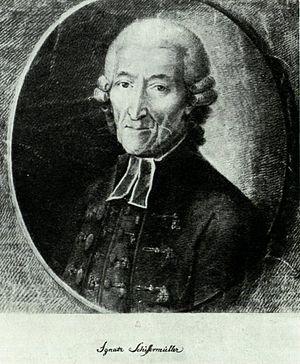
Ignaz Schiffermüller est un entomologiste autrichien, né le 2 octobre 1727 à Hellmonsödt près de Linz et mort le 21 juin 1806 à Linz.